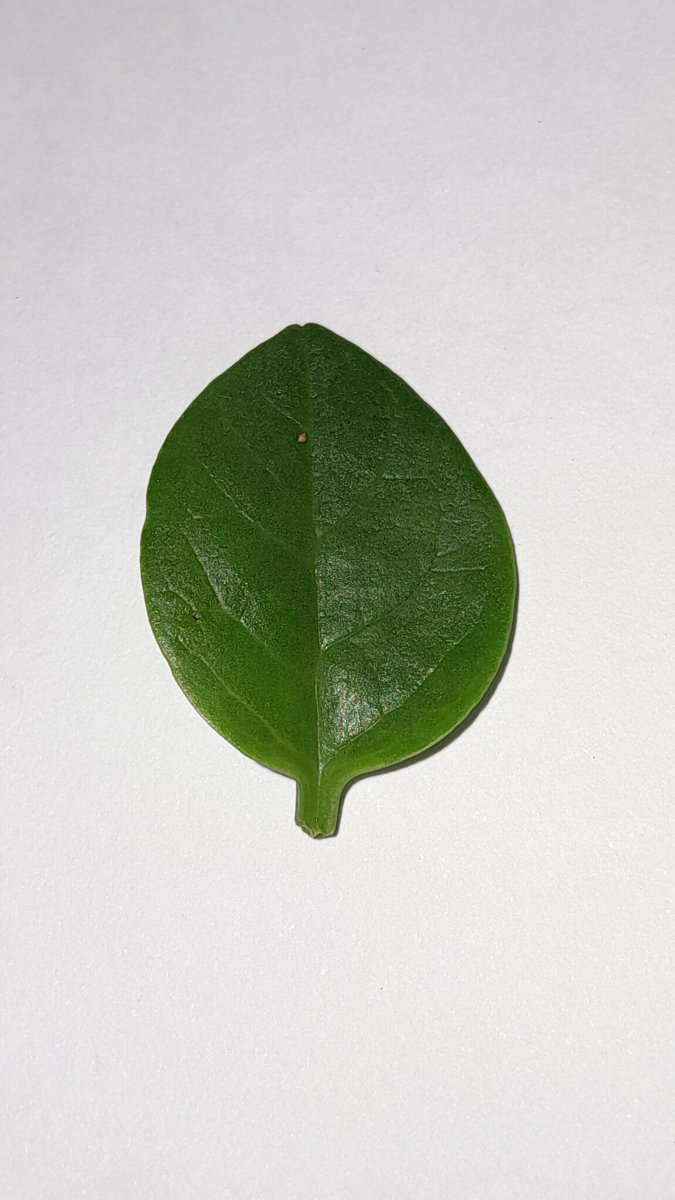
Label: Healthy-Leaf